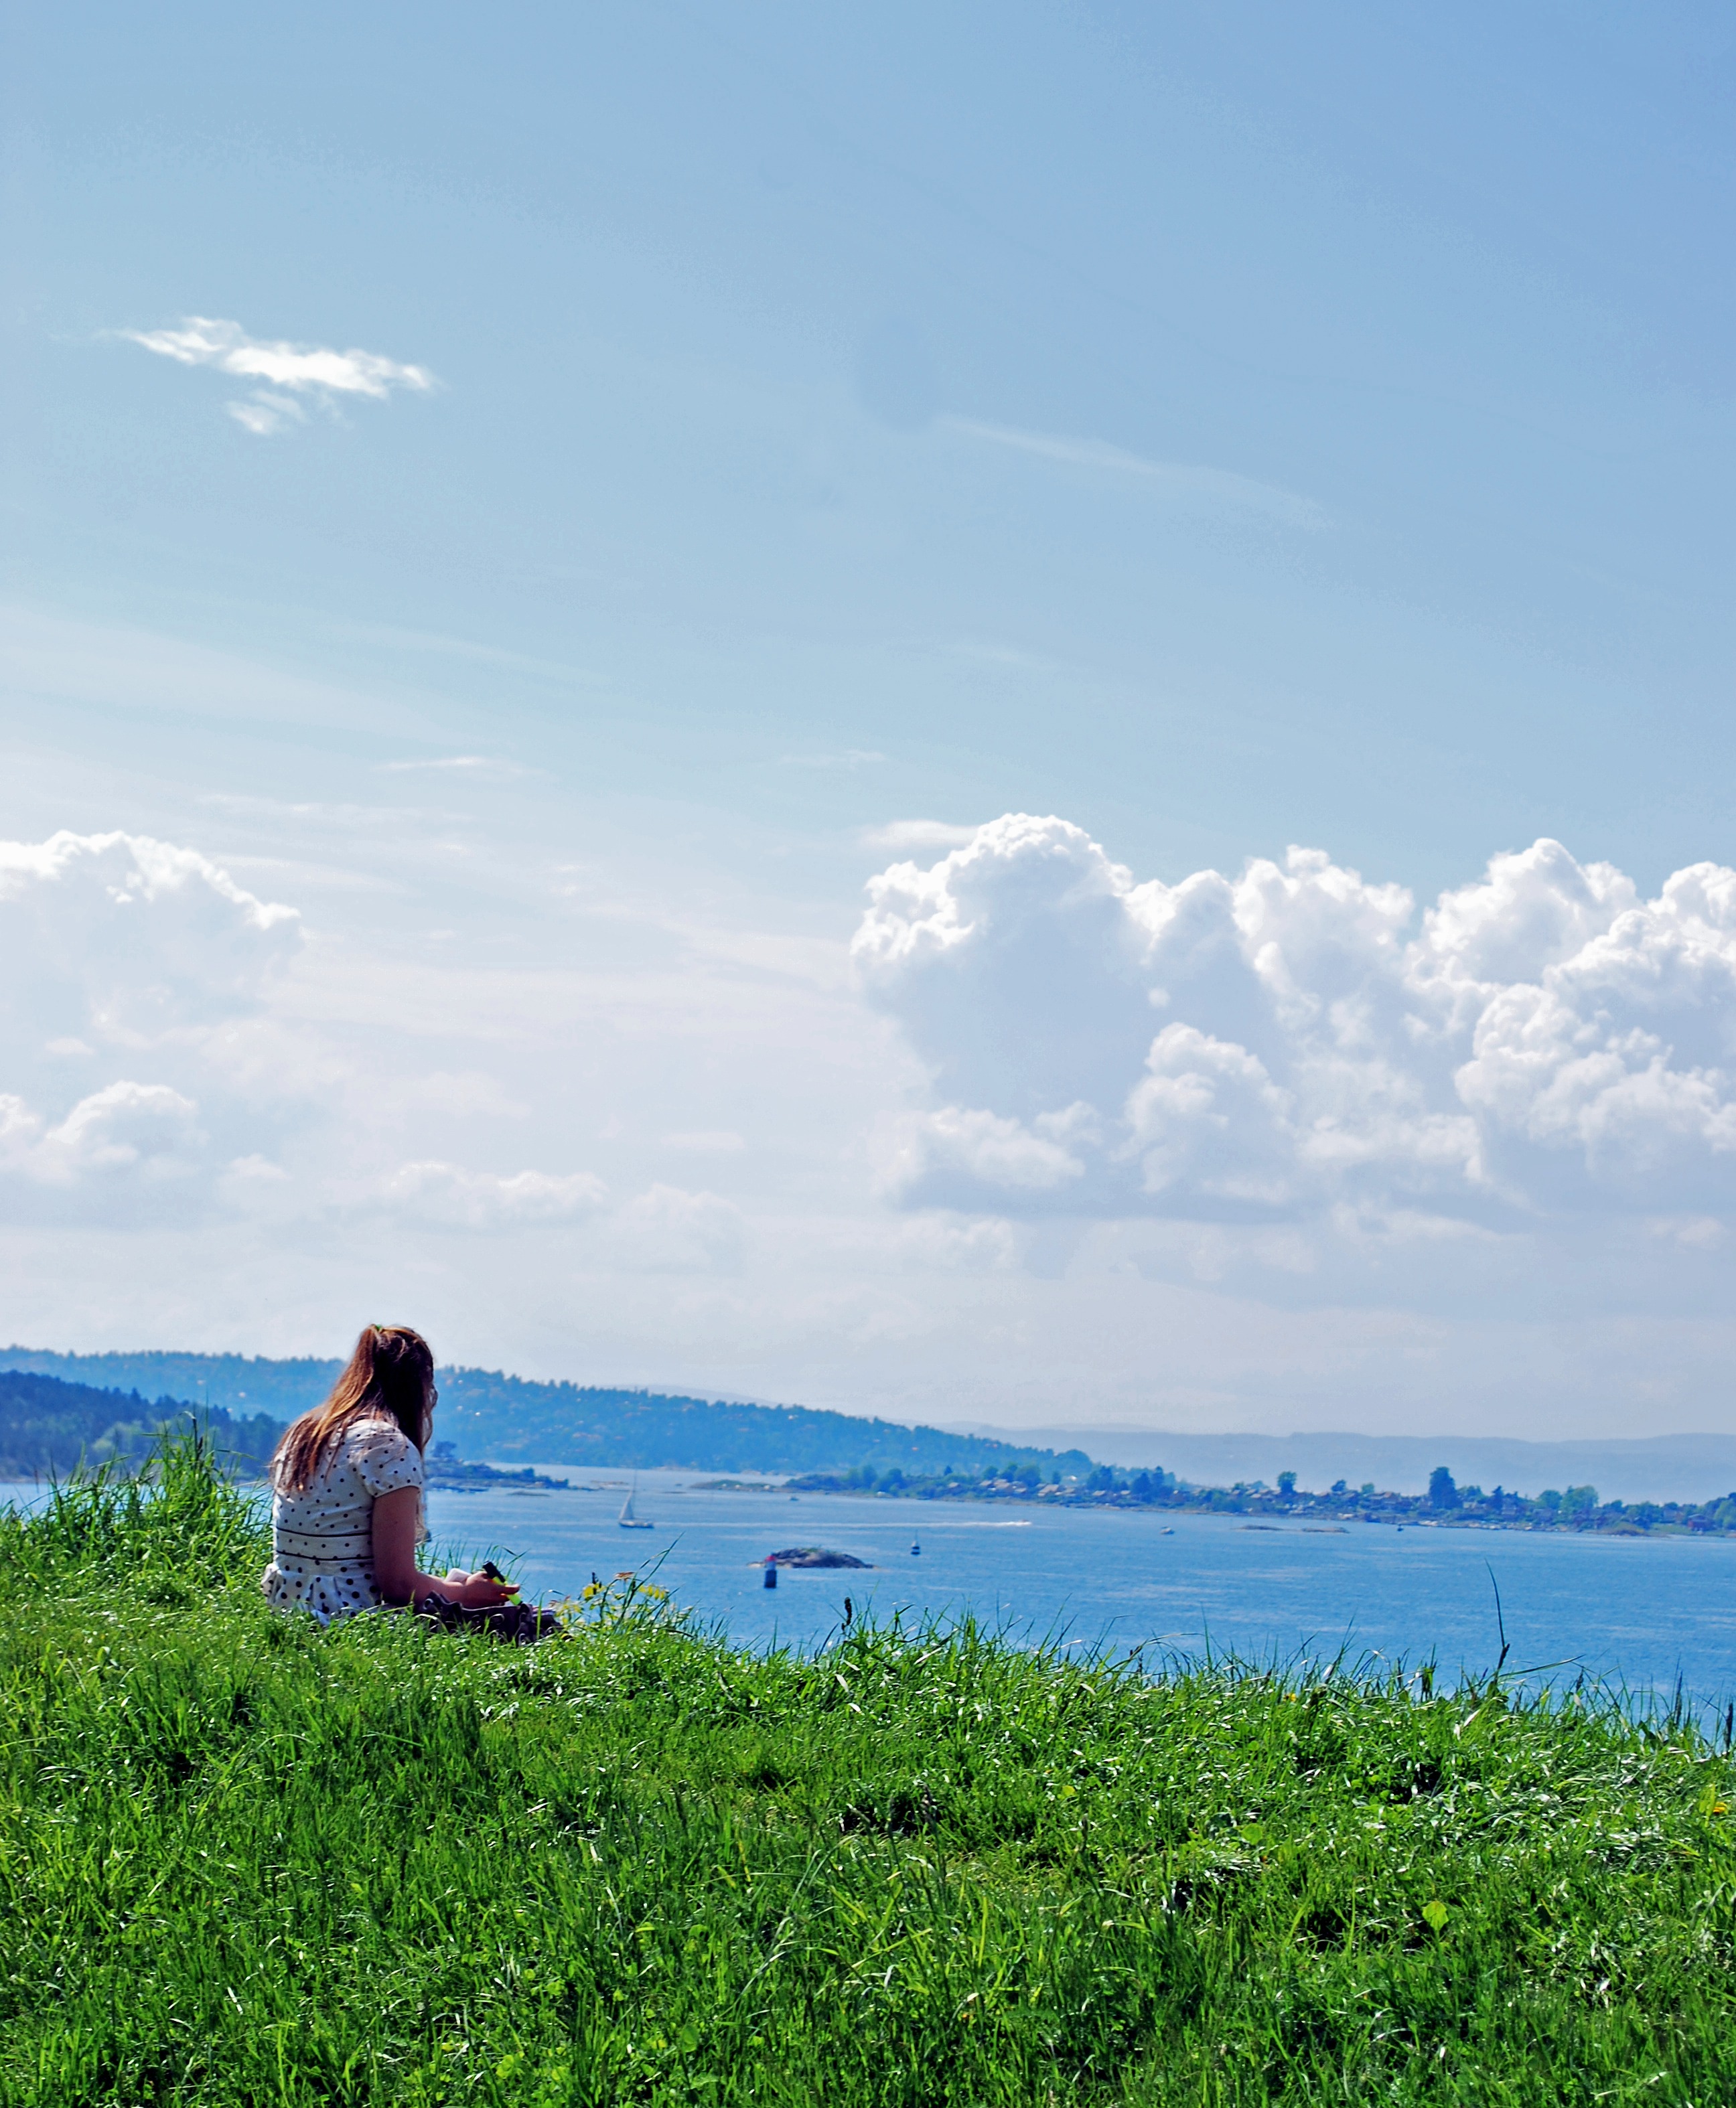
beach, sea, coast, water, nature, grass, ocean, horizon, cloud, sky, girl, field, sunlight, morning, hill, shore, lake, vacation, bay, agriculture, body of water, clouds, soledad, grass family